Opera

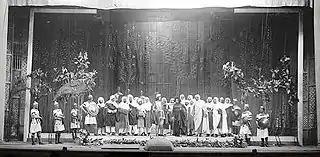
Scene from Uzeyir Hajibeyovs ""Leyli and Majnun"" opera, Azerbaijan State Academic Opera and Ballet Theater (1934)

Leoš Janáček gained international recognition in the 20th century for his innovative works. His later, mature works incorporate his earlier studies of national folk music in a modern, highly original synthesis, first evident in the opera "Jenůfa", which was premiered in 1904 in Brno. The success of "Jenůfa" (often called the "Moravian national opera") at Prague in 1916 gave Janáček access to the world's great opera stages. Janáček's later works are his most celebrated. They include operas such as "Káťa Kabanová" and "The Cunning Little Vixen", the Sinfonietta and the "Glagolitic Mass".